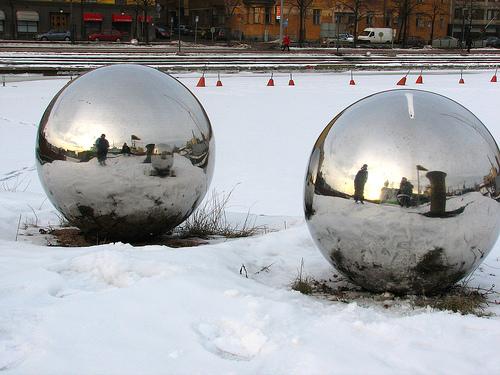
Weather: snow or frosty